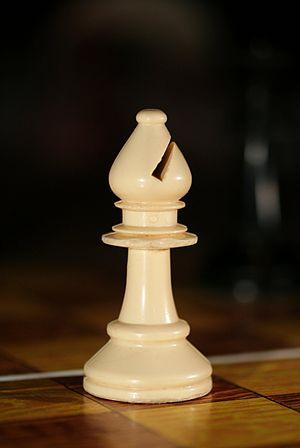
Un fou de jeu d'échecs.